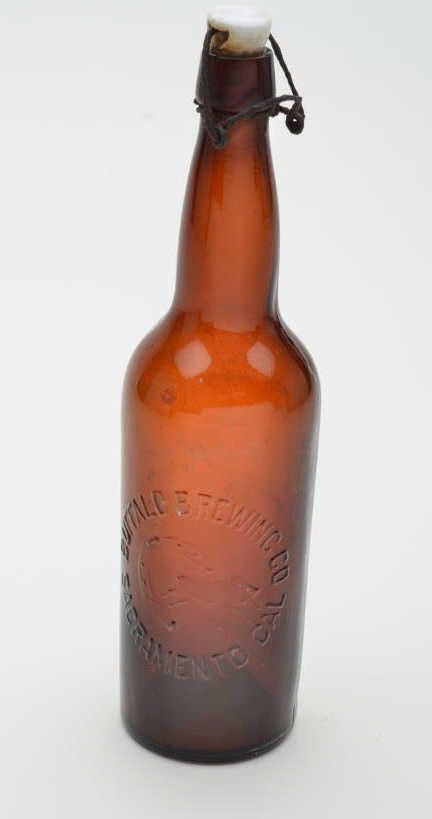
Label: glass